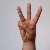
The image shows a hand gesture representing the letter 'W' in Indian Sign Language.